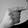
ASL letter: G